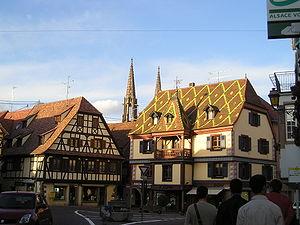
Obernai [obɛʁnɛ] est une commune française, située dans le département du Bas-Rhin en région Grand Est.